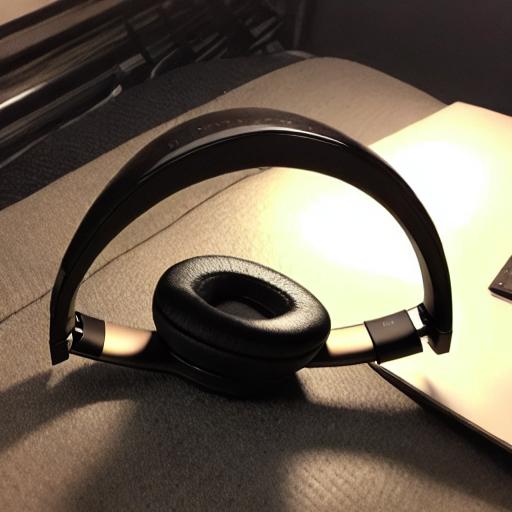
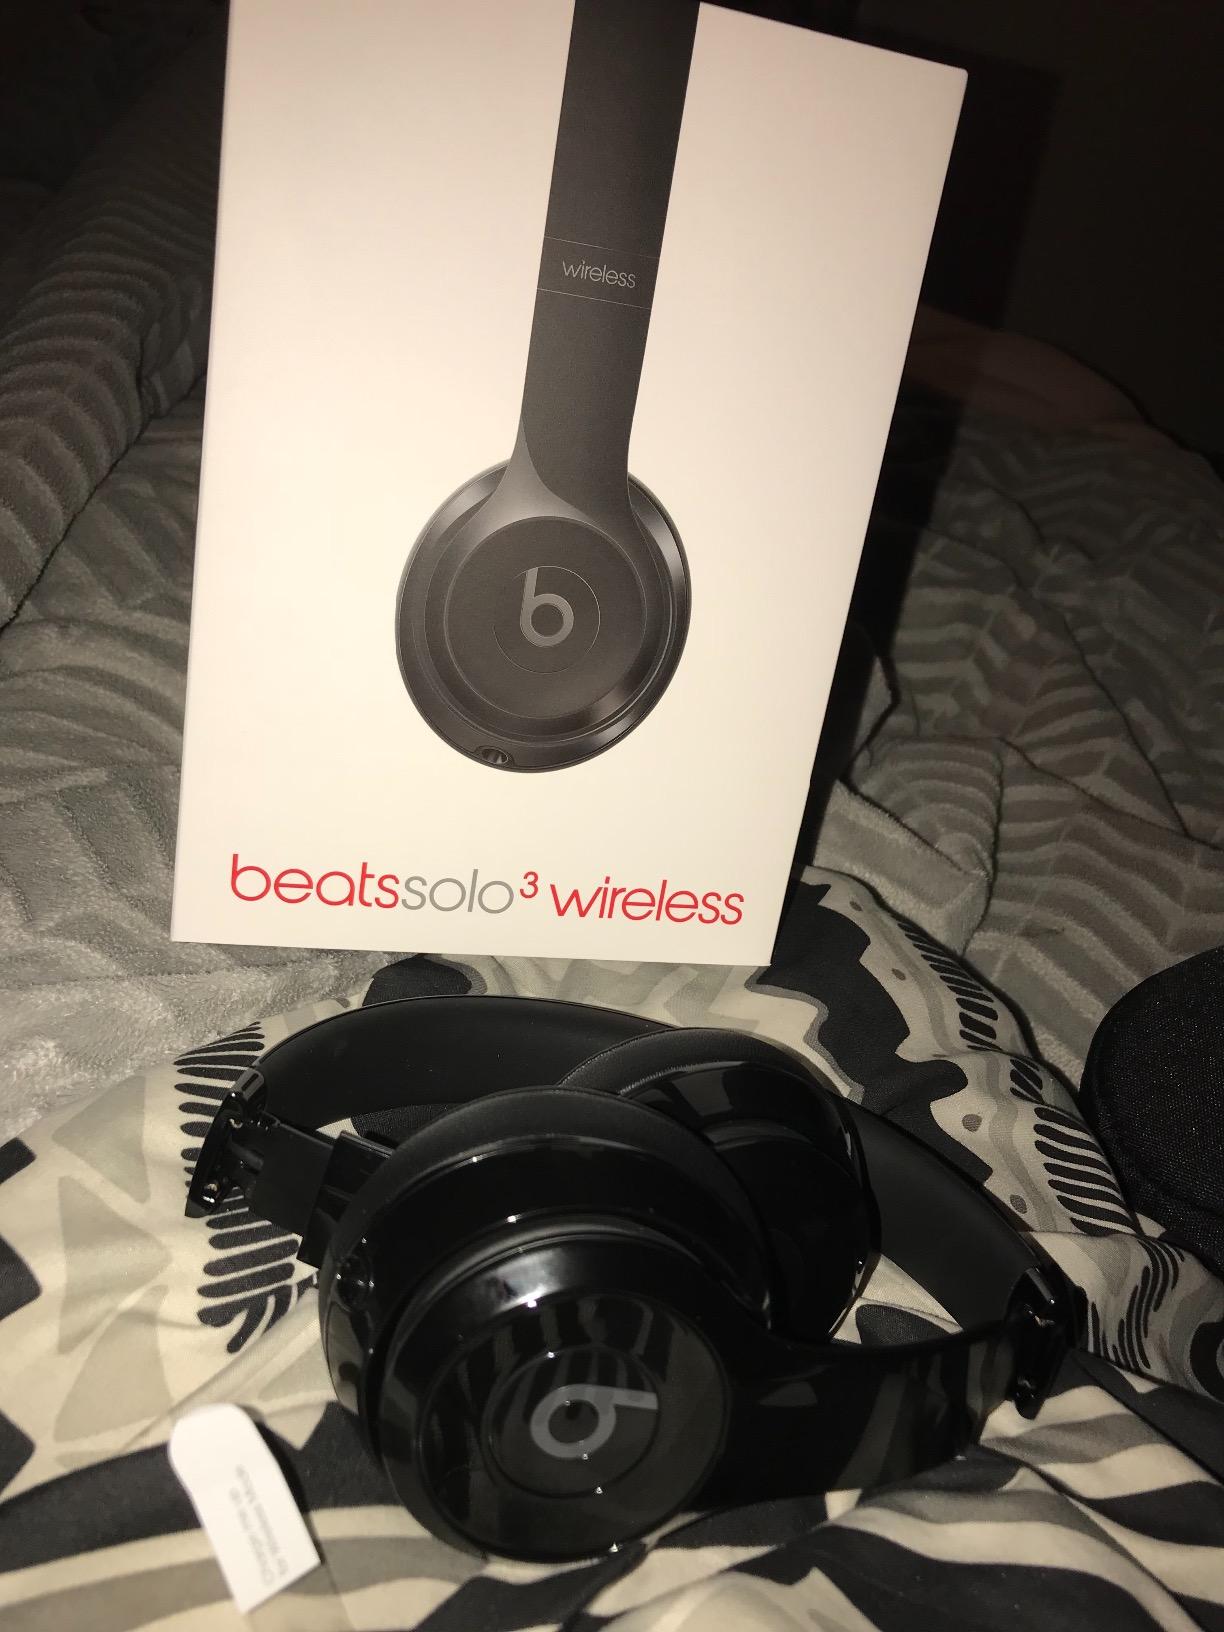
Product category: headphones
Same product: no